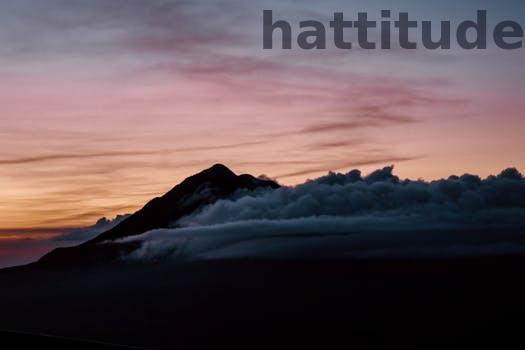
Label: Watermark